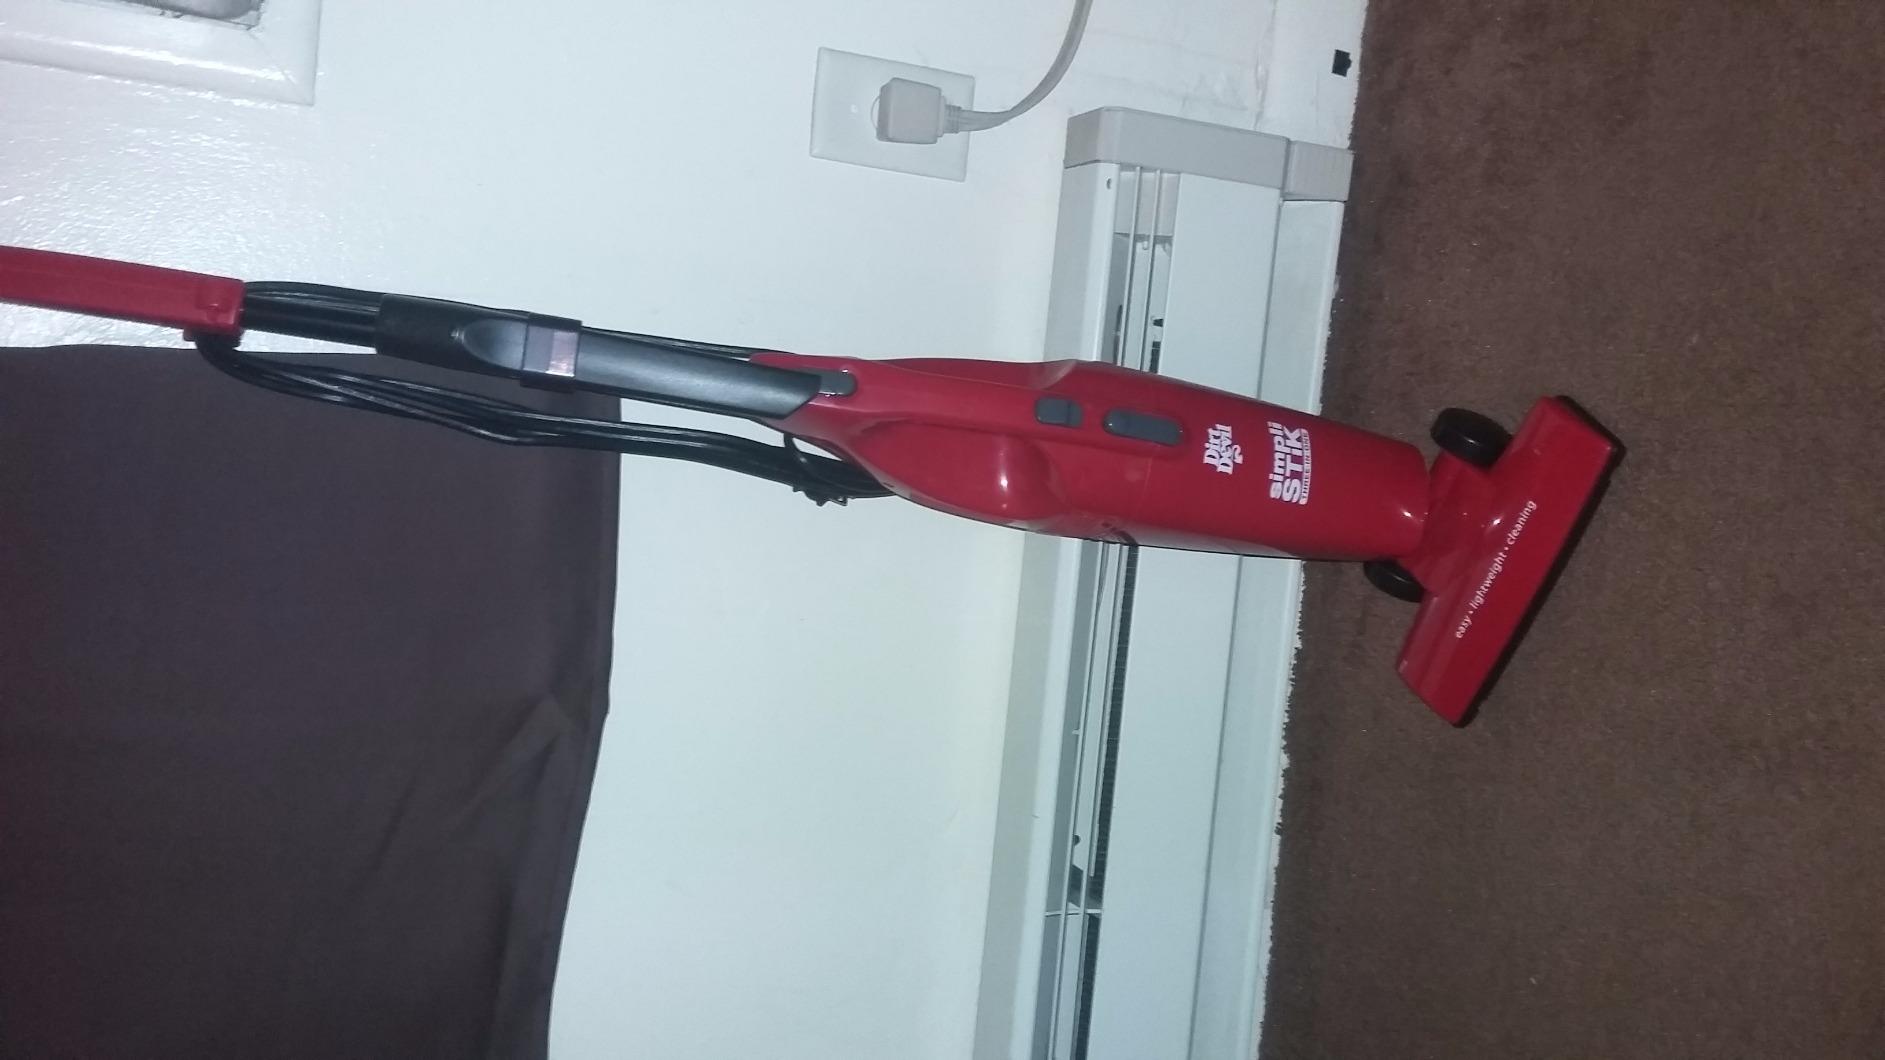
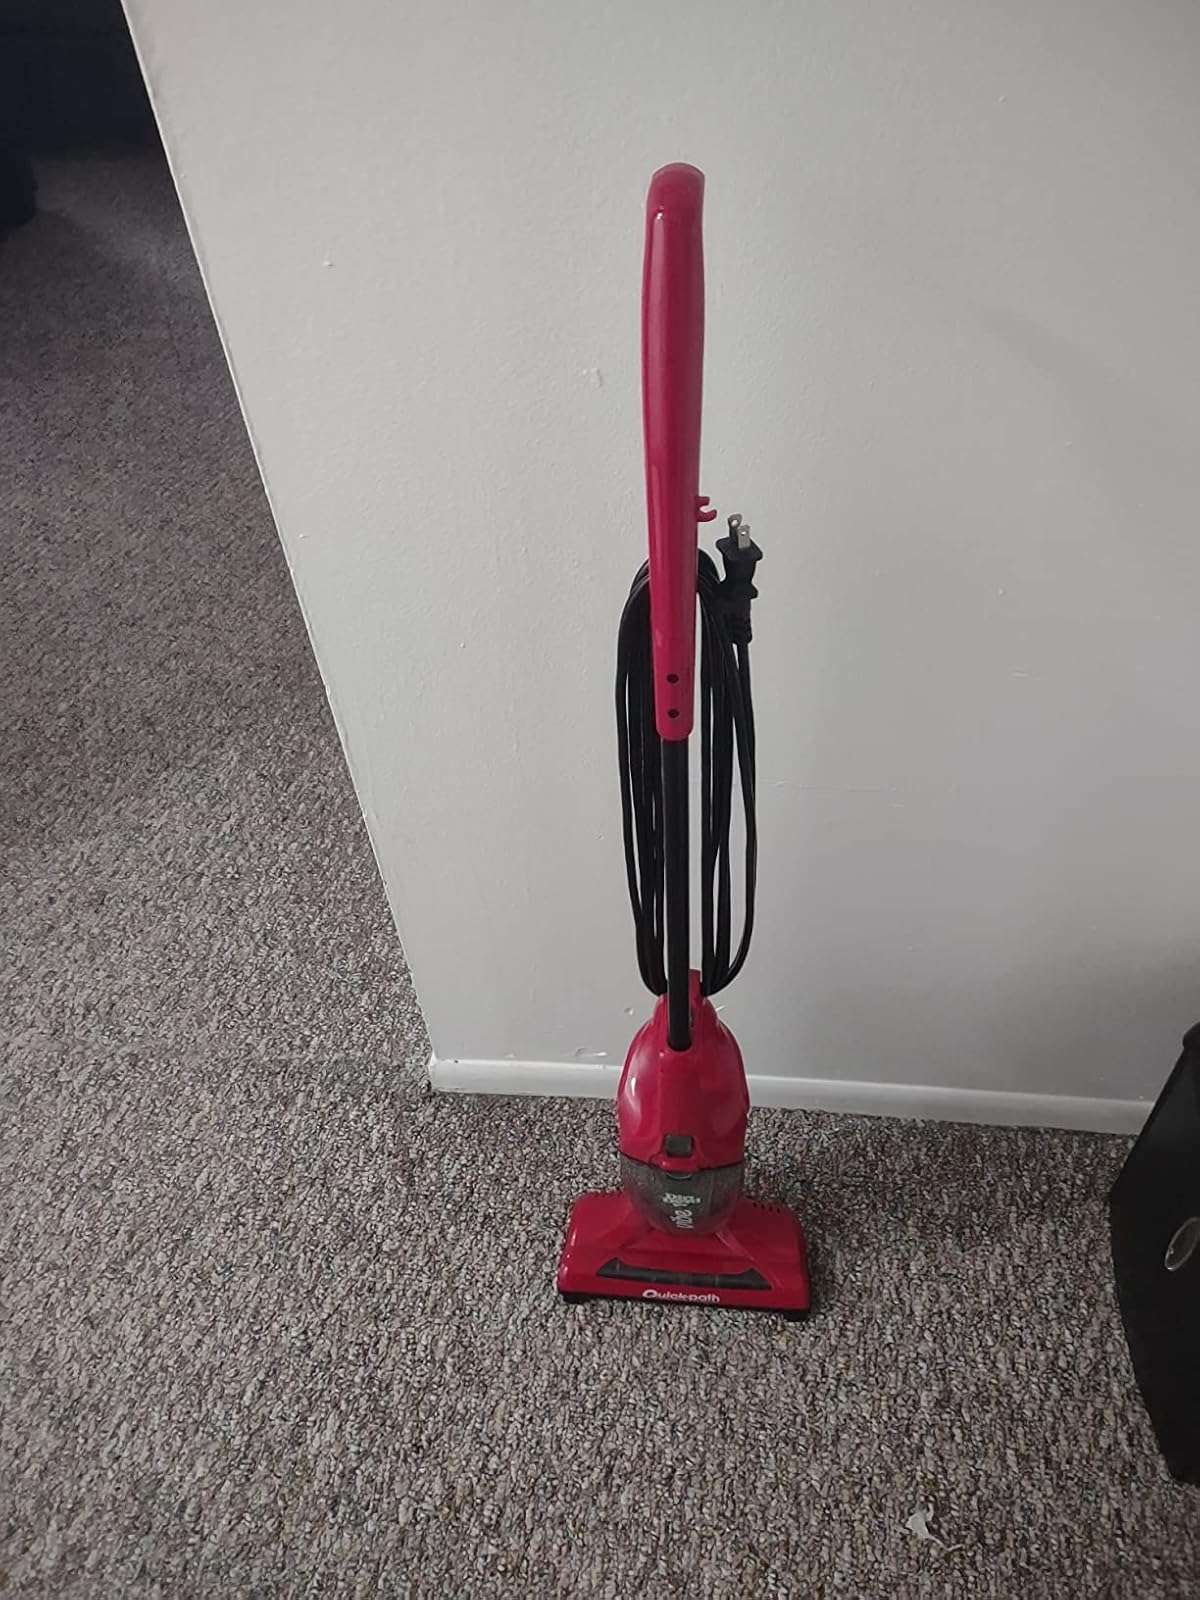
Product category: items_vacuum
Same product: no